Over the Limit (2010)

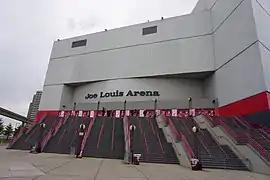
The event was held at the Joe Louis Arena in Detroit, Michigan.

World Wrestling Entertainment (WWE) had previously ran an annual May pay-per-view (PPV) titled Judgment Day. In 2010, WWE discontinued Judgment Day and replaced it with a new PPV titled Over the Limit. The event was held on May 23, 2010, at the Joe Louis Arena in Detroit, Michigan and featured wrestlers from the Raw and SmackDown brands. Tickets went on sale on March 20. The name "Over the Limit" was a reference to its main event match being contested as an "I Quit" match.